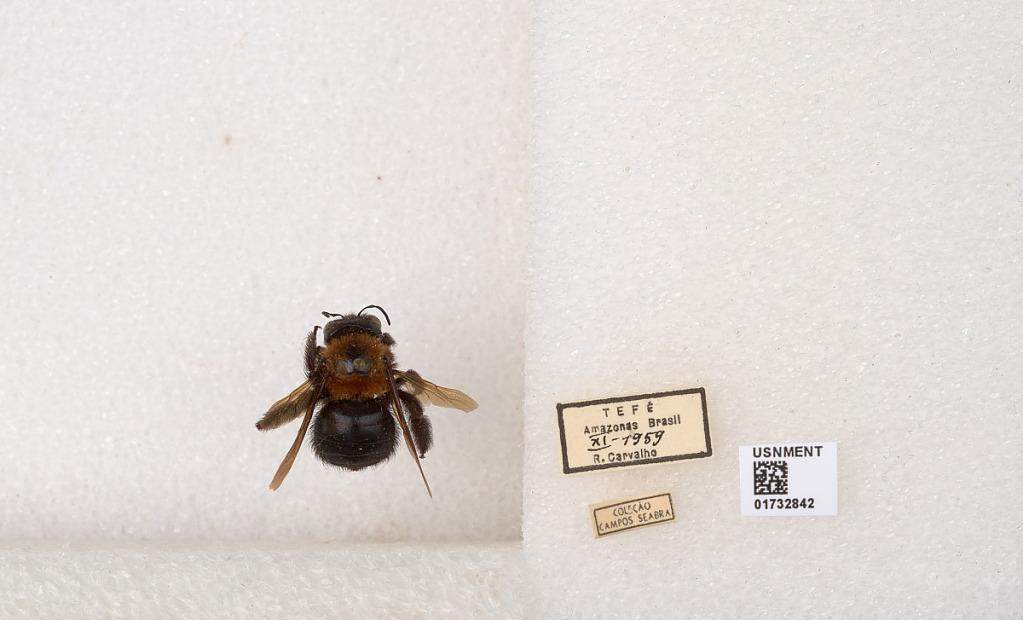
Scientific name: Xylocopa (Neoxylocopa) aurulenta (Fabricius)
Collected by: R. Carvalho
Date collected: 1959-11-1
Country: Brazil
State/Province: Amazonas
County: Tefe
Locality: Tefe
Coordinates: -3.35982, -64.7185